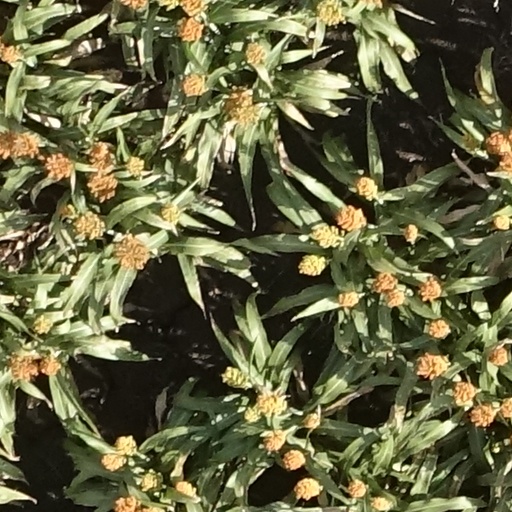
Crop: sorghum